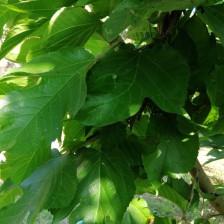
Variety: RedKing